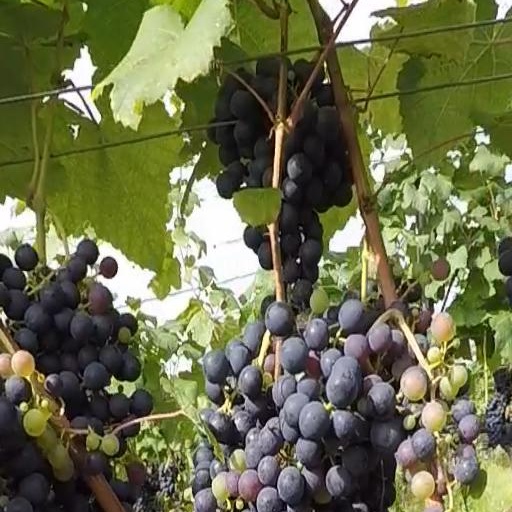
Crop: grape